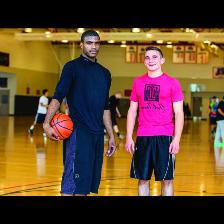
Label: Human